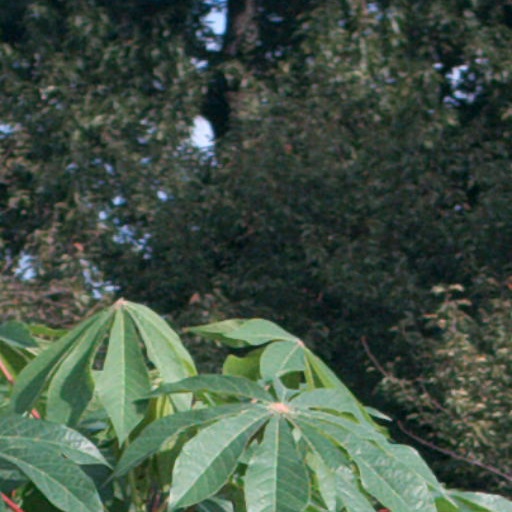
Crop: cassava